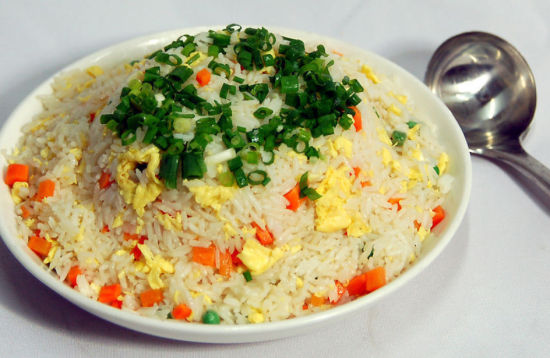
Label: trash